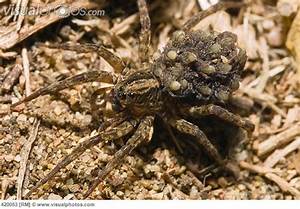
Label: spider